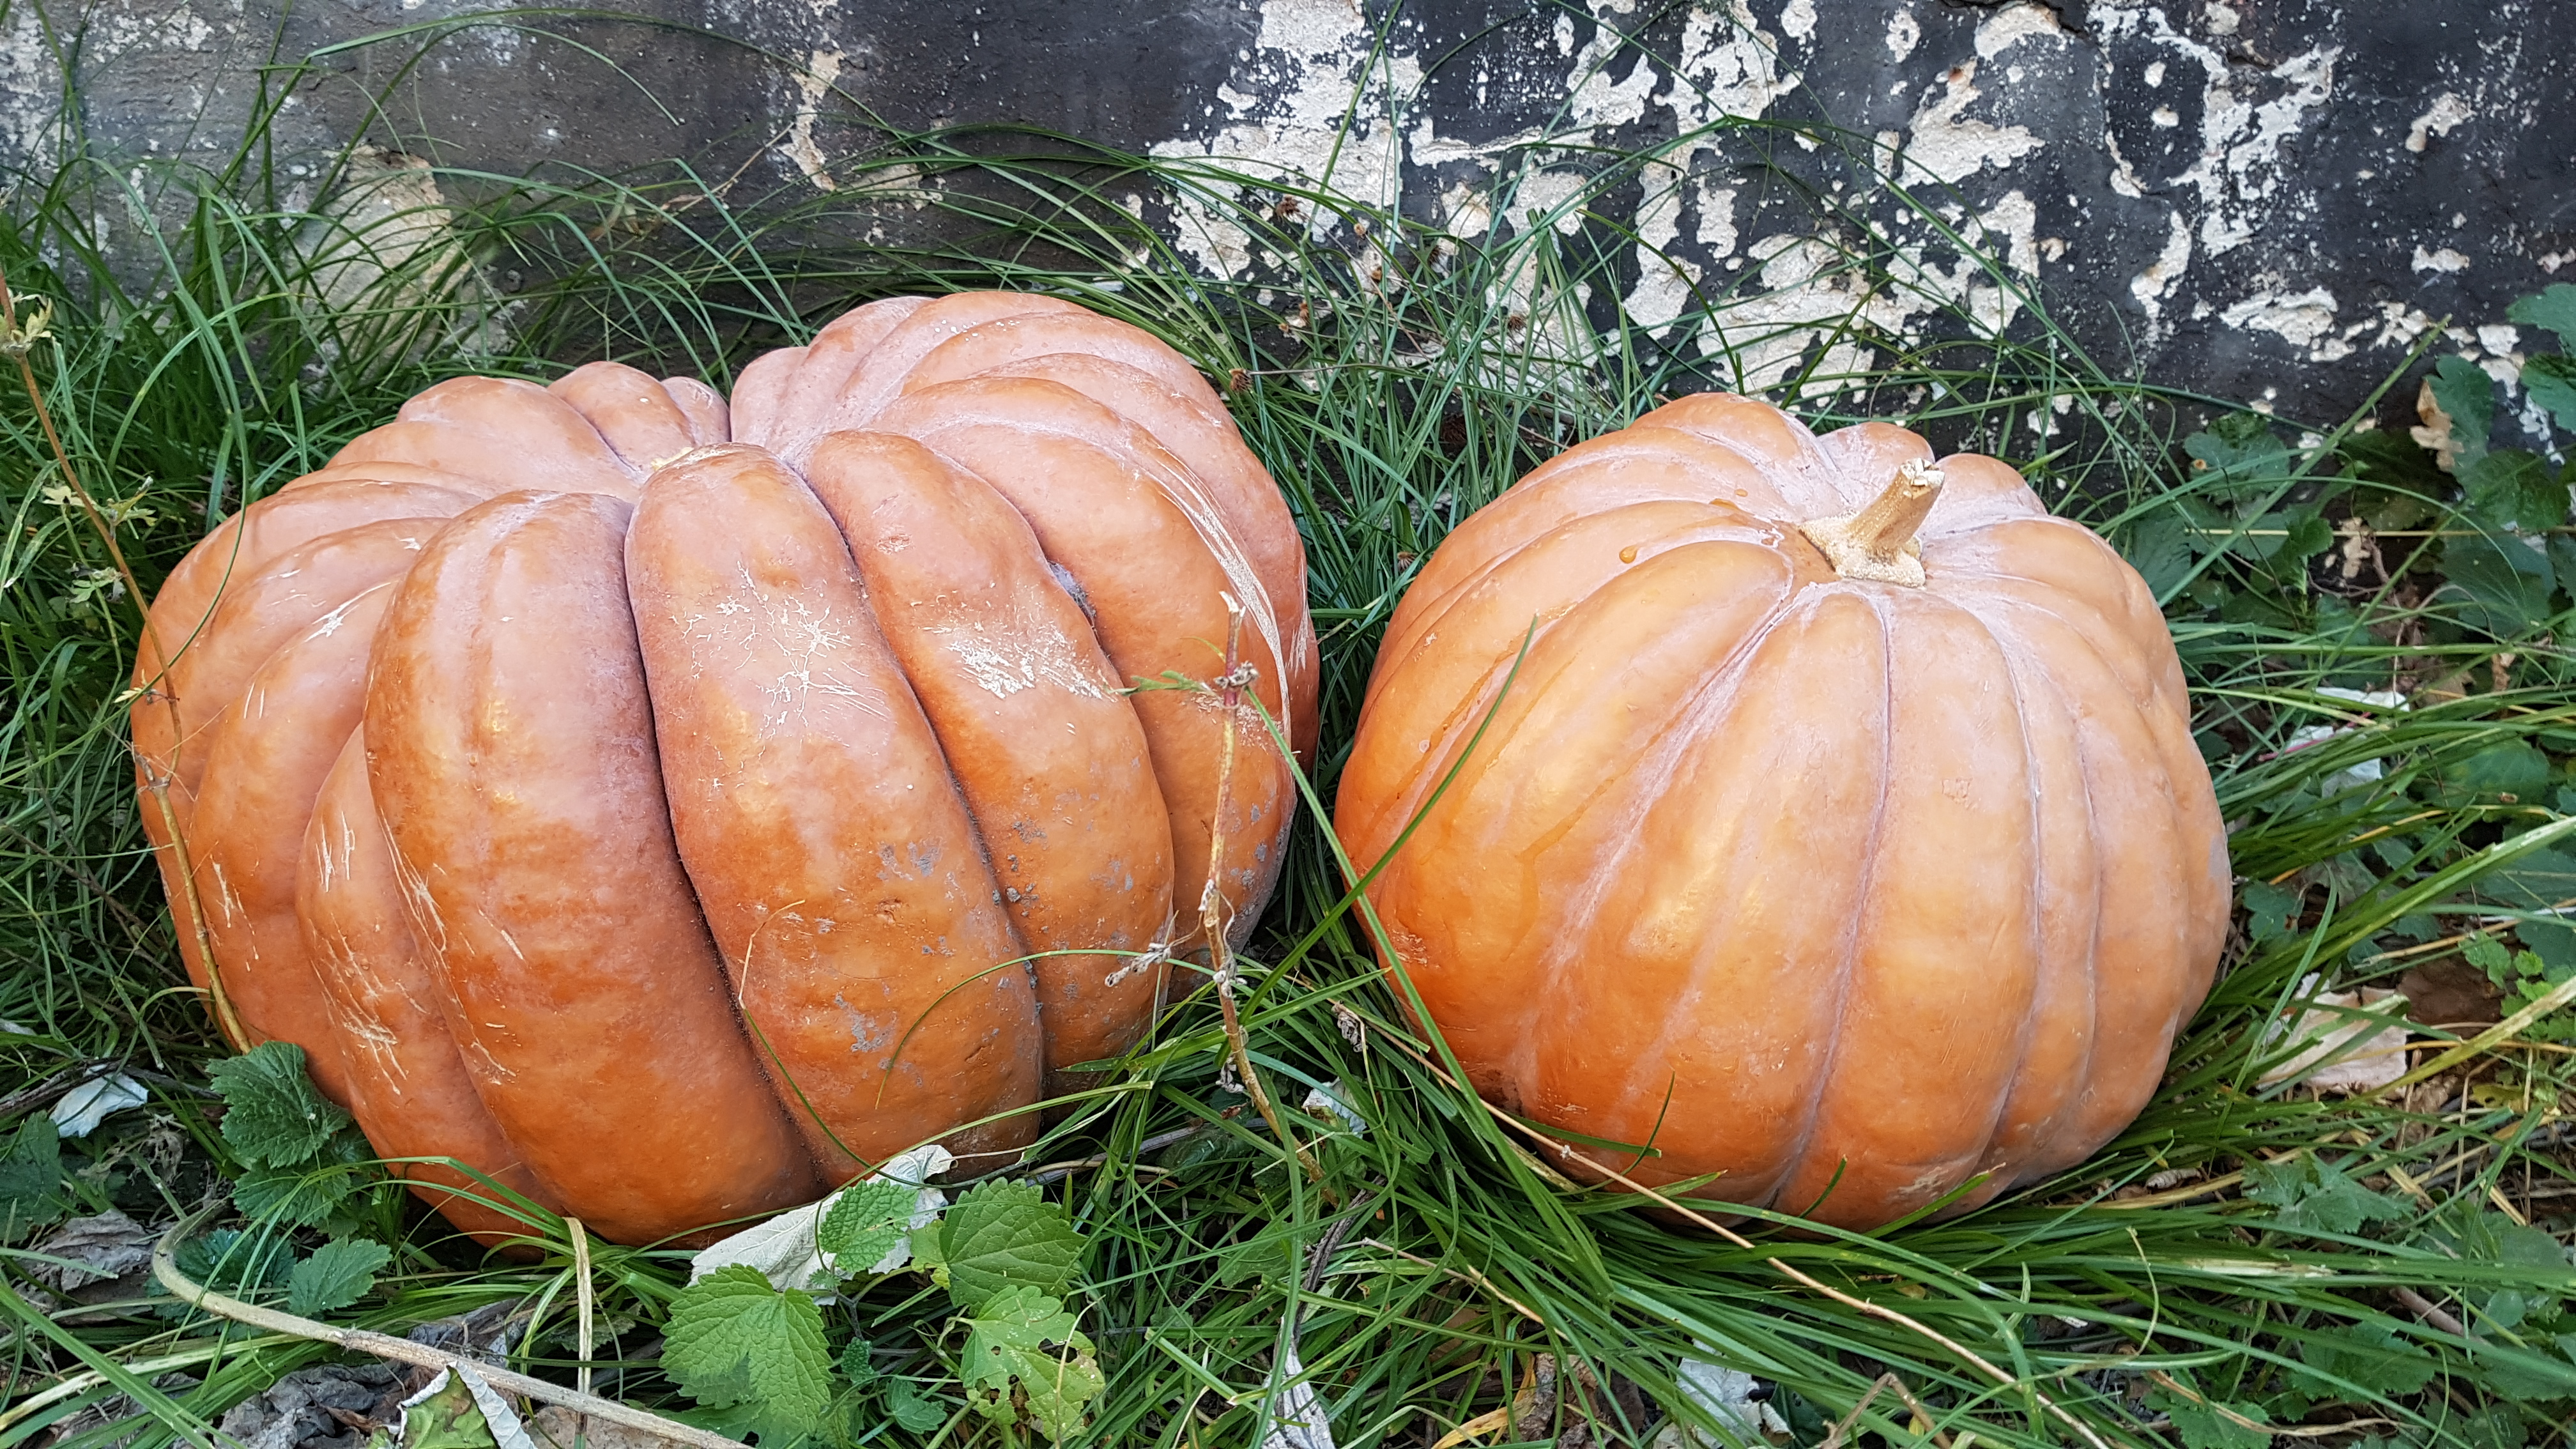
red leaves, strawberry leaves, grass, wall, autumn, harvest, winter squash, cucurbita, pumpkin, calabaza, vegetable, gourd, local food, cucumber gourd and melon family, squash, produce, commodity